Manila Philippines Temple

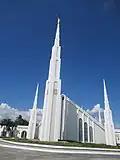

As of 2020, the Philippines had 800,000 church members, the fourth largest number of any country in the world. There is another operating temple in Cebu City and one under construction in Urdaneta. Four more temples were announced in 2018 and 2019, which are the Alabang, Cagayan de Oro, Davao City, and Bacolod temples, but no dates have been set for the groundbreaking ceremonies. The Manila Philippines Temple also serves members in Indonesia, Singapore, Thailand, India, Sri Lanka, Malaysia, Cambodia, Burma, Micronesia, Guam, and Kwajalein. The LDS Church has more than 800 buildings and 20 missions in the country.